65th Infantry Regiment (United States)

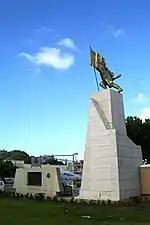
A monument dedicated to the 65th Infantry Regiment in Río Piedras, Puerto Rico

Col. Cordero Dávila was relieved of his command by Col. Chester B. DeGavre, a West Point graduate and a "Continental", an officer from the mainland United States, and the officer staff of the 65th was replaced with non-Hispanic officers. DeGavre, upset over the fact that "G" company did not hold on to Hill 391, ordered that the unit stop calling itself the "Borinqueneers", cut their special rations of rice and beans, ordered the men to shave off their mustaches, and had one of them wear a sign that read: "I am a coward." The language barrier, an NCO shortage, and poor leadership were factors that influenced some of the men of Company L in their refusal to continue to fight.